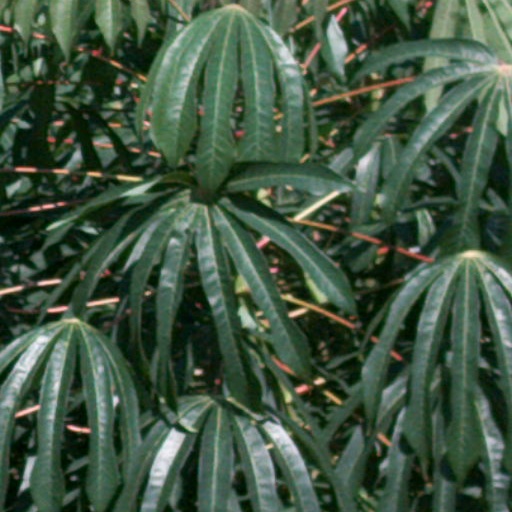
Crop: cassava